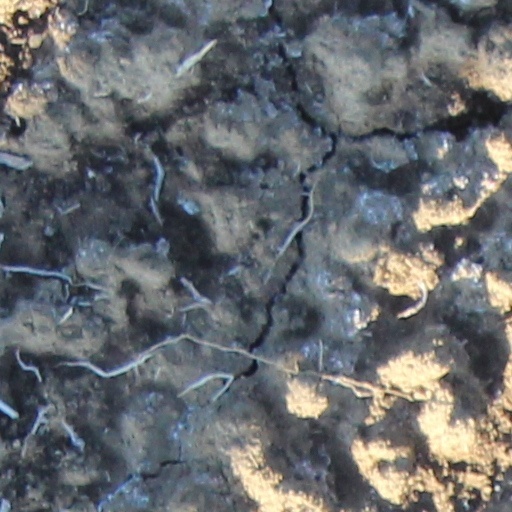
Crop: wheat